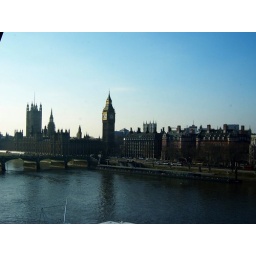
The parliament of United Kingdom. You can see the famous clock tower in which 'Big-Ben' is located.